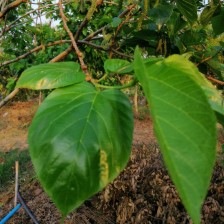
Variety: TaiwanMeacho